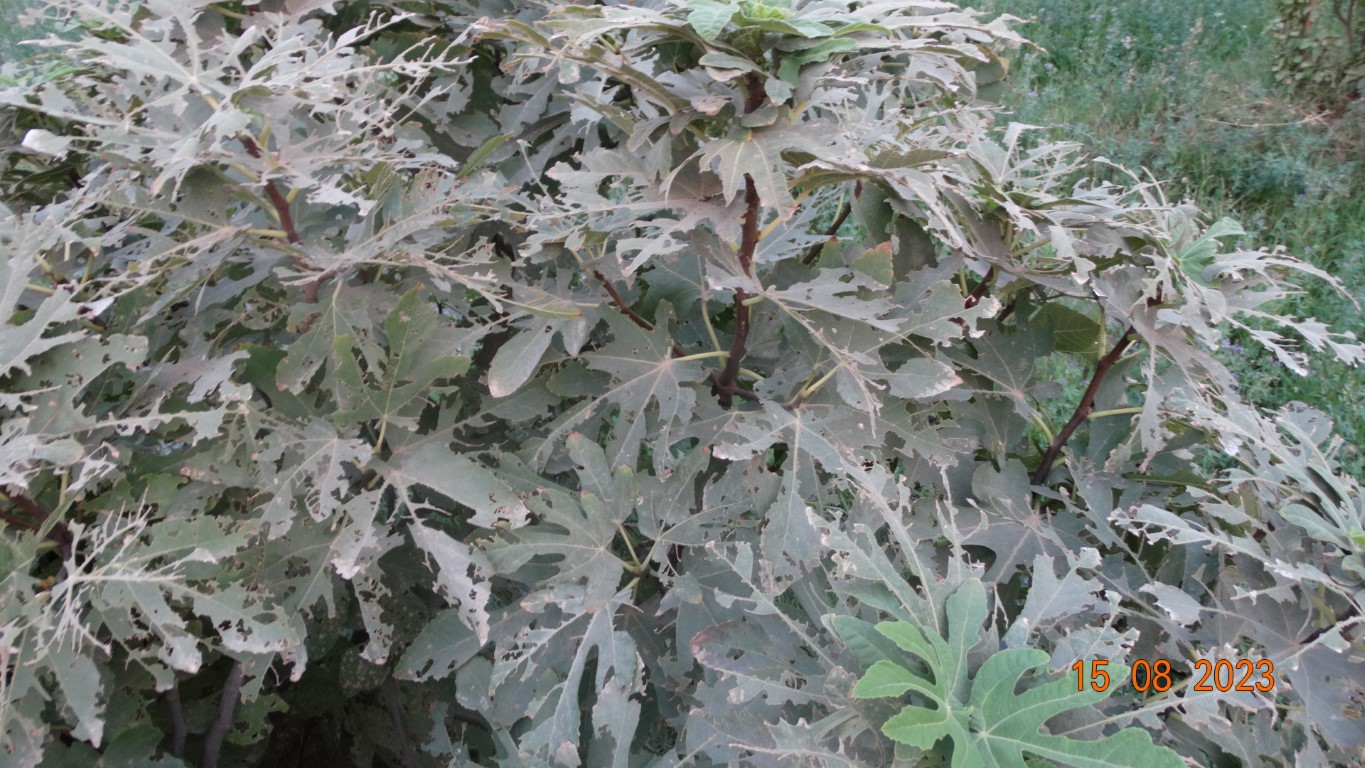
Label: infected